Garelochhead railway station

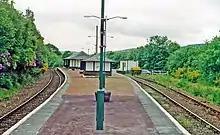
The station seen in 1996. Note the overgrown siding on the right.

The station was laid out with a crossing loop and an island platform. There were sidings on both sides, and a turntable on the west side of the line.